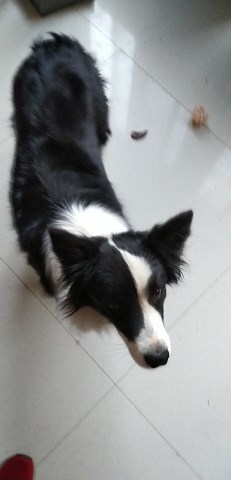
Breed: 2594-n000109-Border_collie